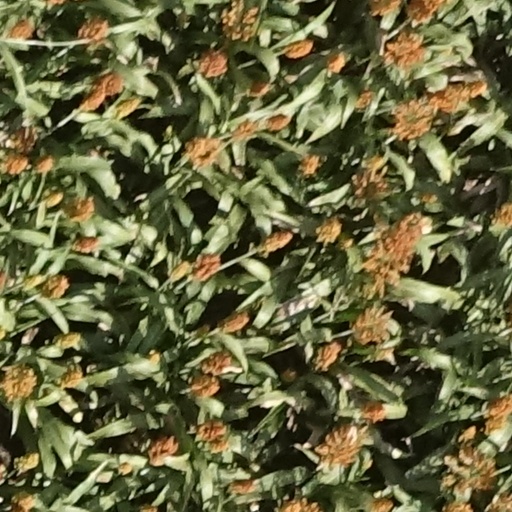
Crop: sorghum